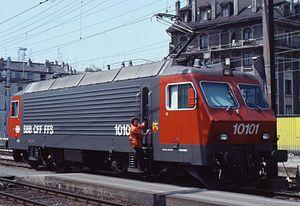
Les Re 4/4ᴵⱽ sont des locomotives électriques prototypes des chemins de fer fédéraux suisses, entrées en service en 1982.